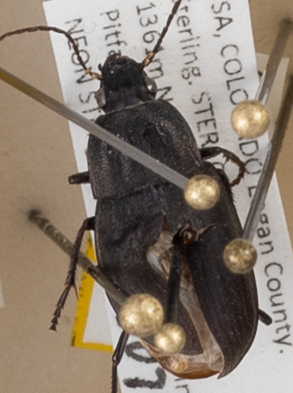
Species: Chlaenius tomentosus
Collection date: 2015-07-23
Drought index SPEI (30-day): -0.2
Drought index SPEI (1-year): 1.45
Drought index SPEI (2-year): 1.498